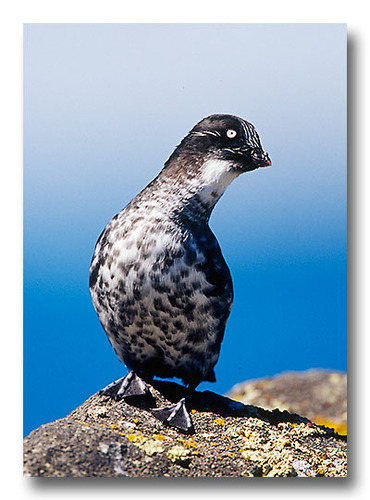
a white and black bird with webbed feet and short beak.
this bird has a long neck and a small beak that is almost invisible at first glance, and he is black and white in color.
a brown and white speckled bird with a long neck and a short beak.
this bird has a speckled belly and breast with a short blunt bill.
this goofy bird has vibrant, yellow eyes and a speckled white coat.
this black and white colored bird has webbed feet, a very long neck, and a short black beak with a tint of red on the tip.
this bird is white with black and has a very short beak.
this bird has wings that are black and has a spotted chest
this bird has a stubby black bill and a white throat and a breast which is white with black spots throughout.
this small bird is white with black spots, a white neck, and black around its eyes.
Species: Least Auklet